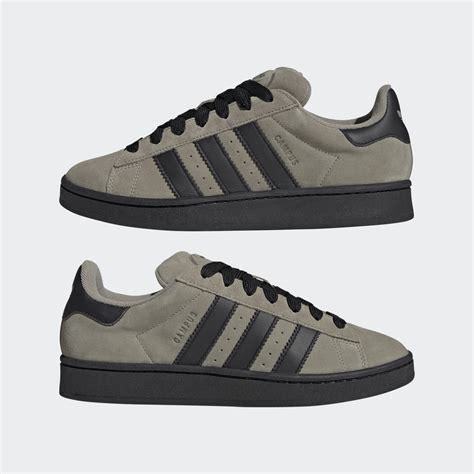
Brand: Adidas
Model: Campus 00S